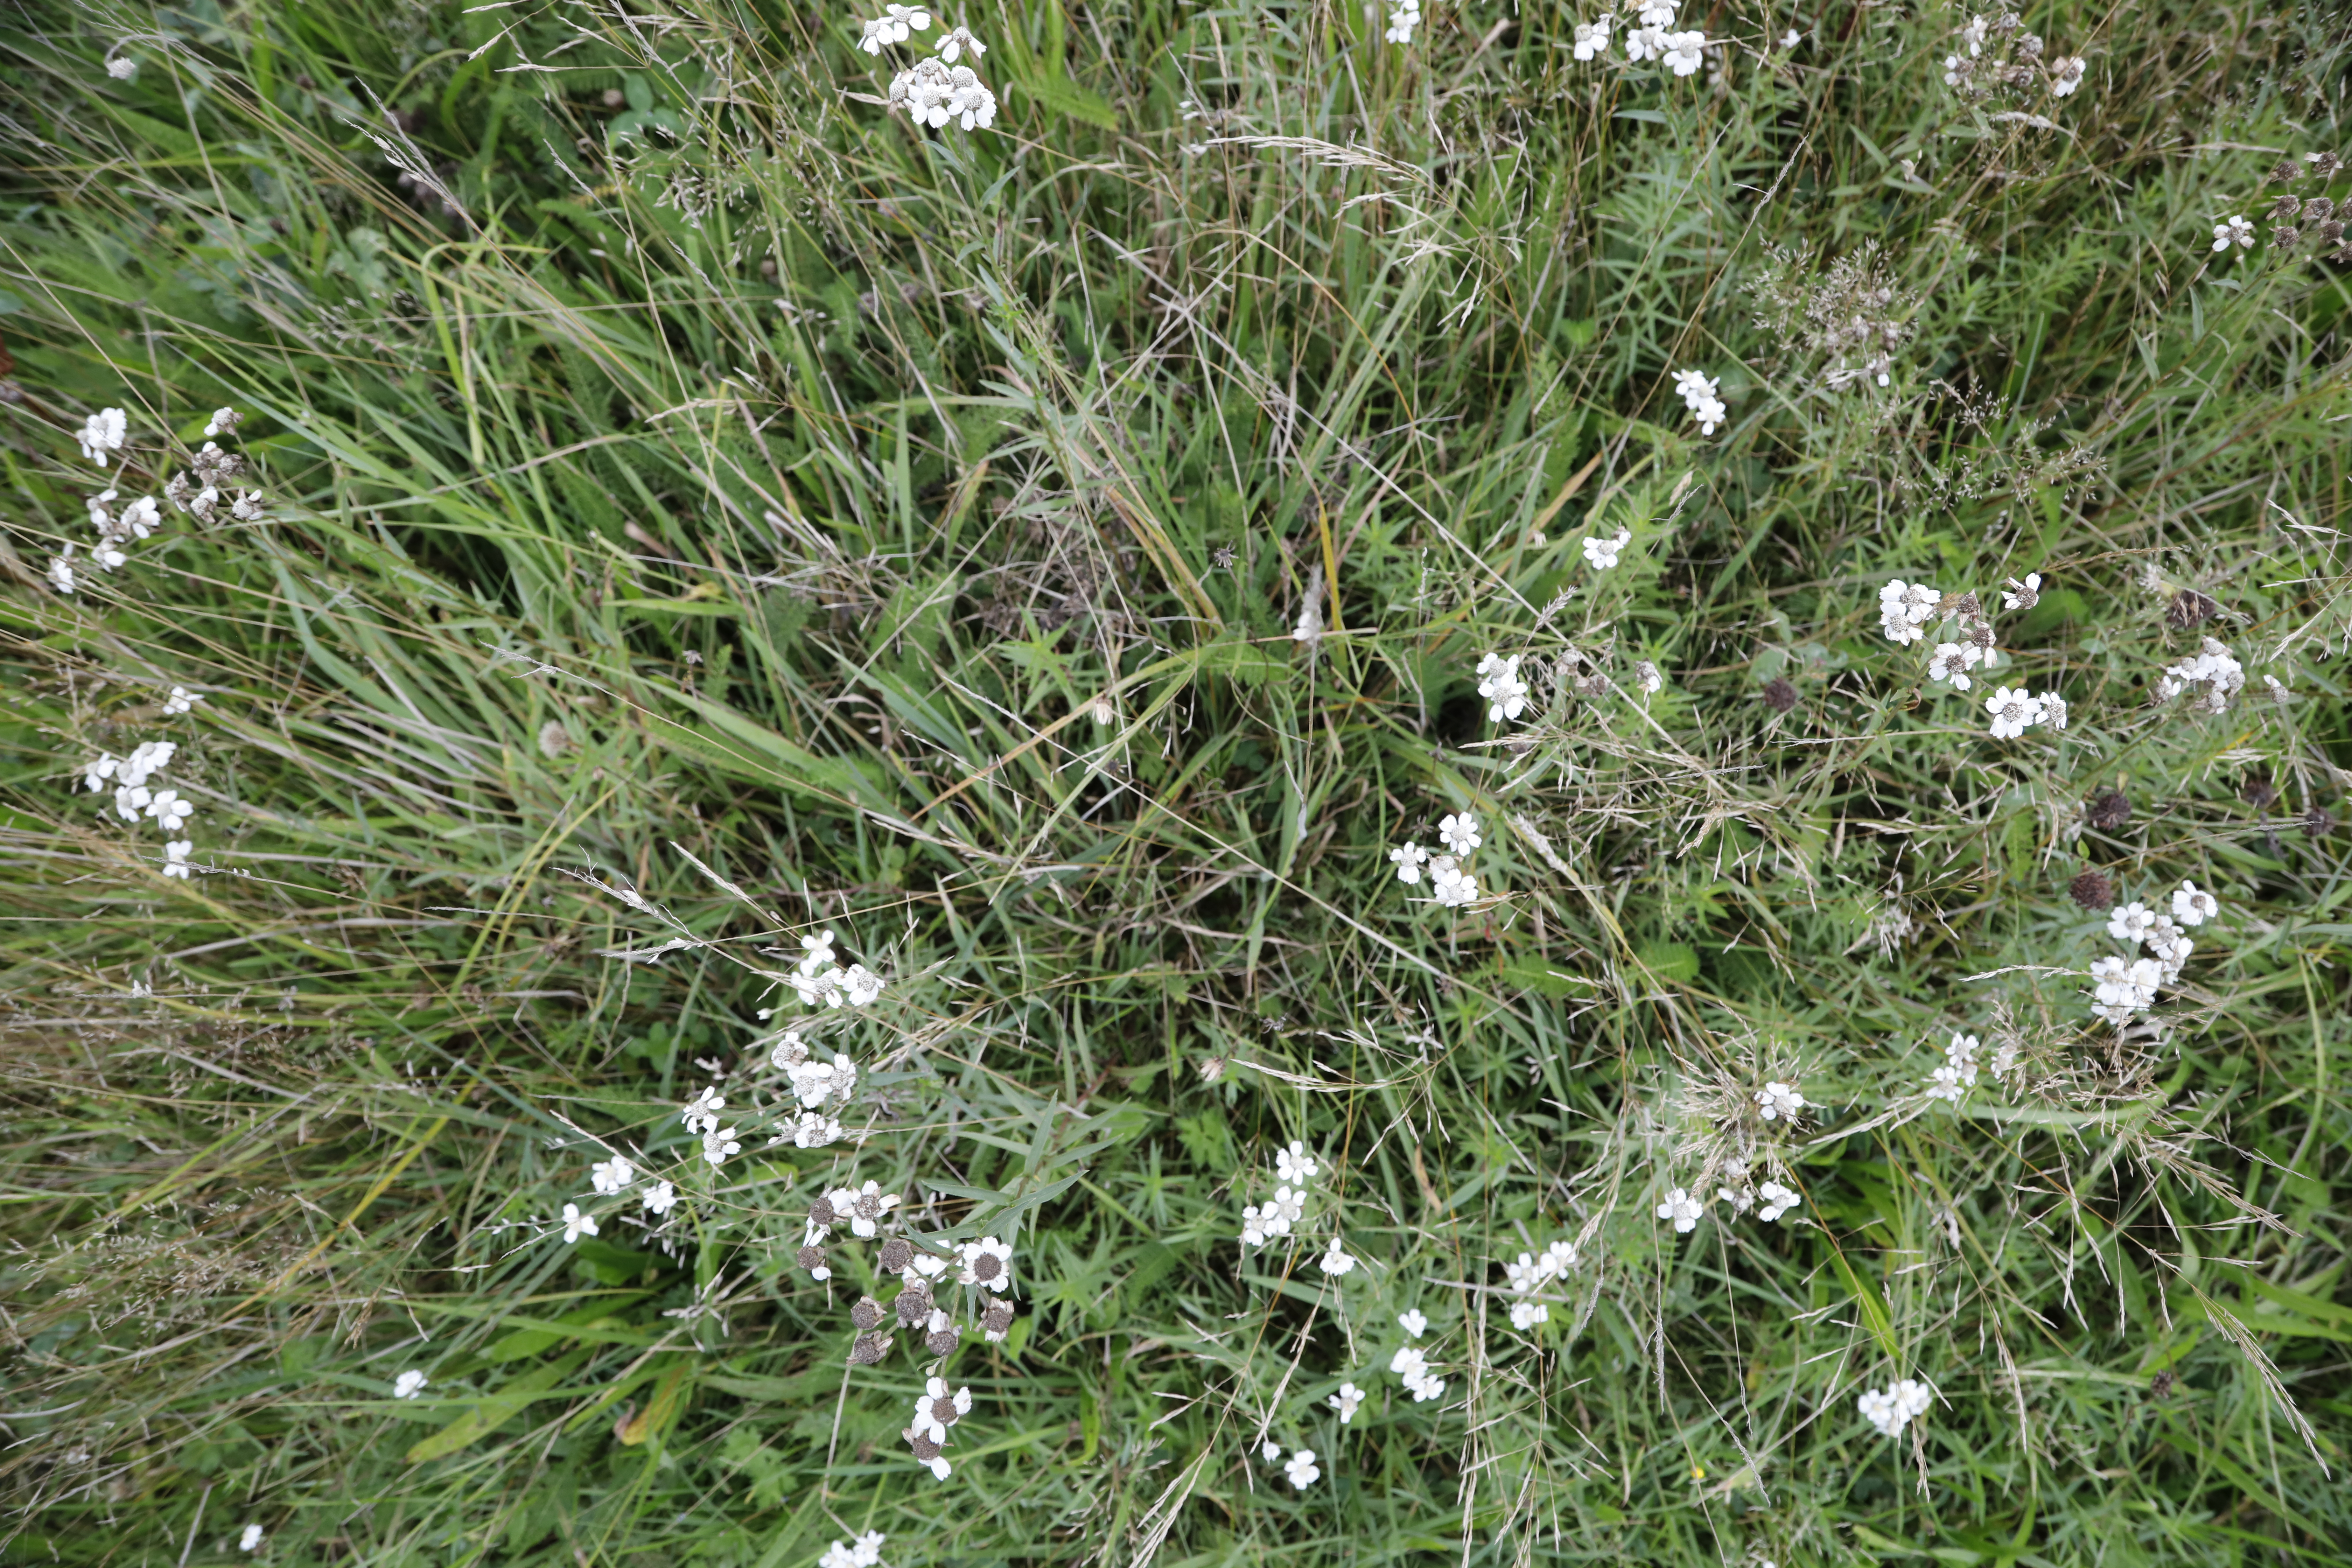
Plant species: Achillea ptarmica